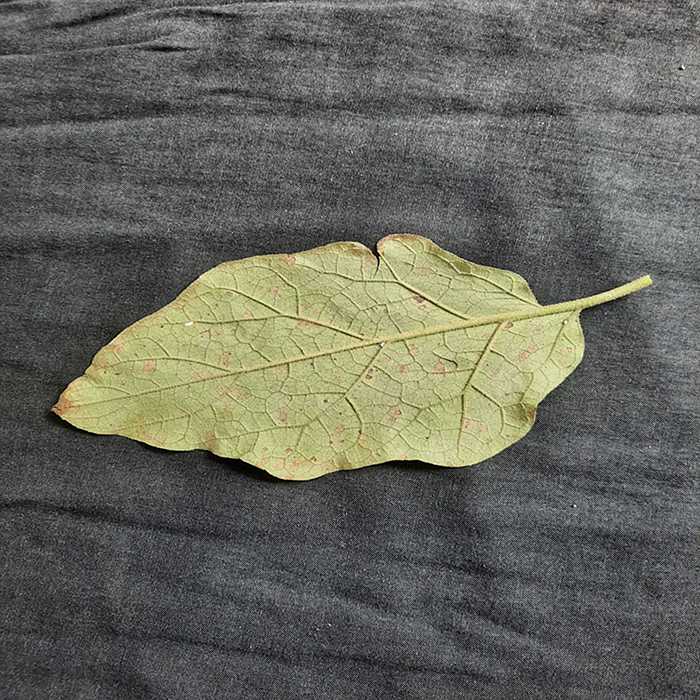
Plant: Eggplant
Label: Eggplant Cercopora leaf spot